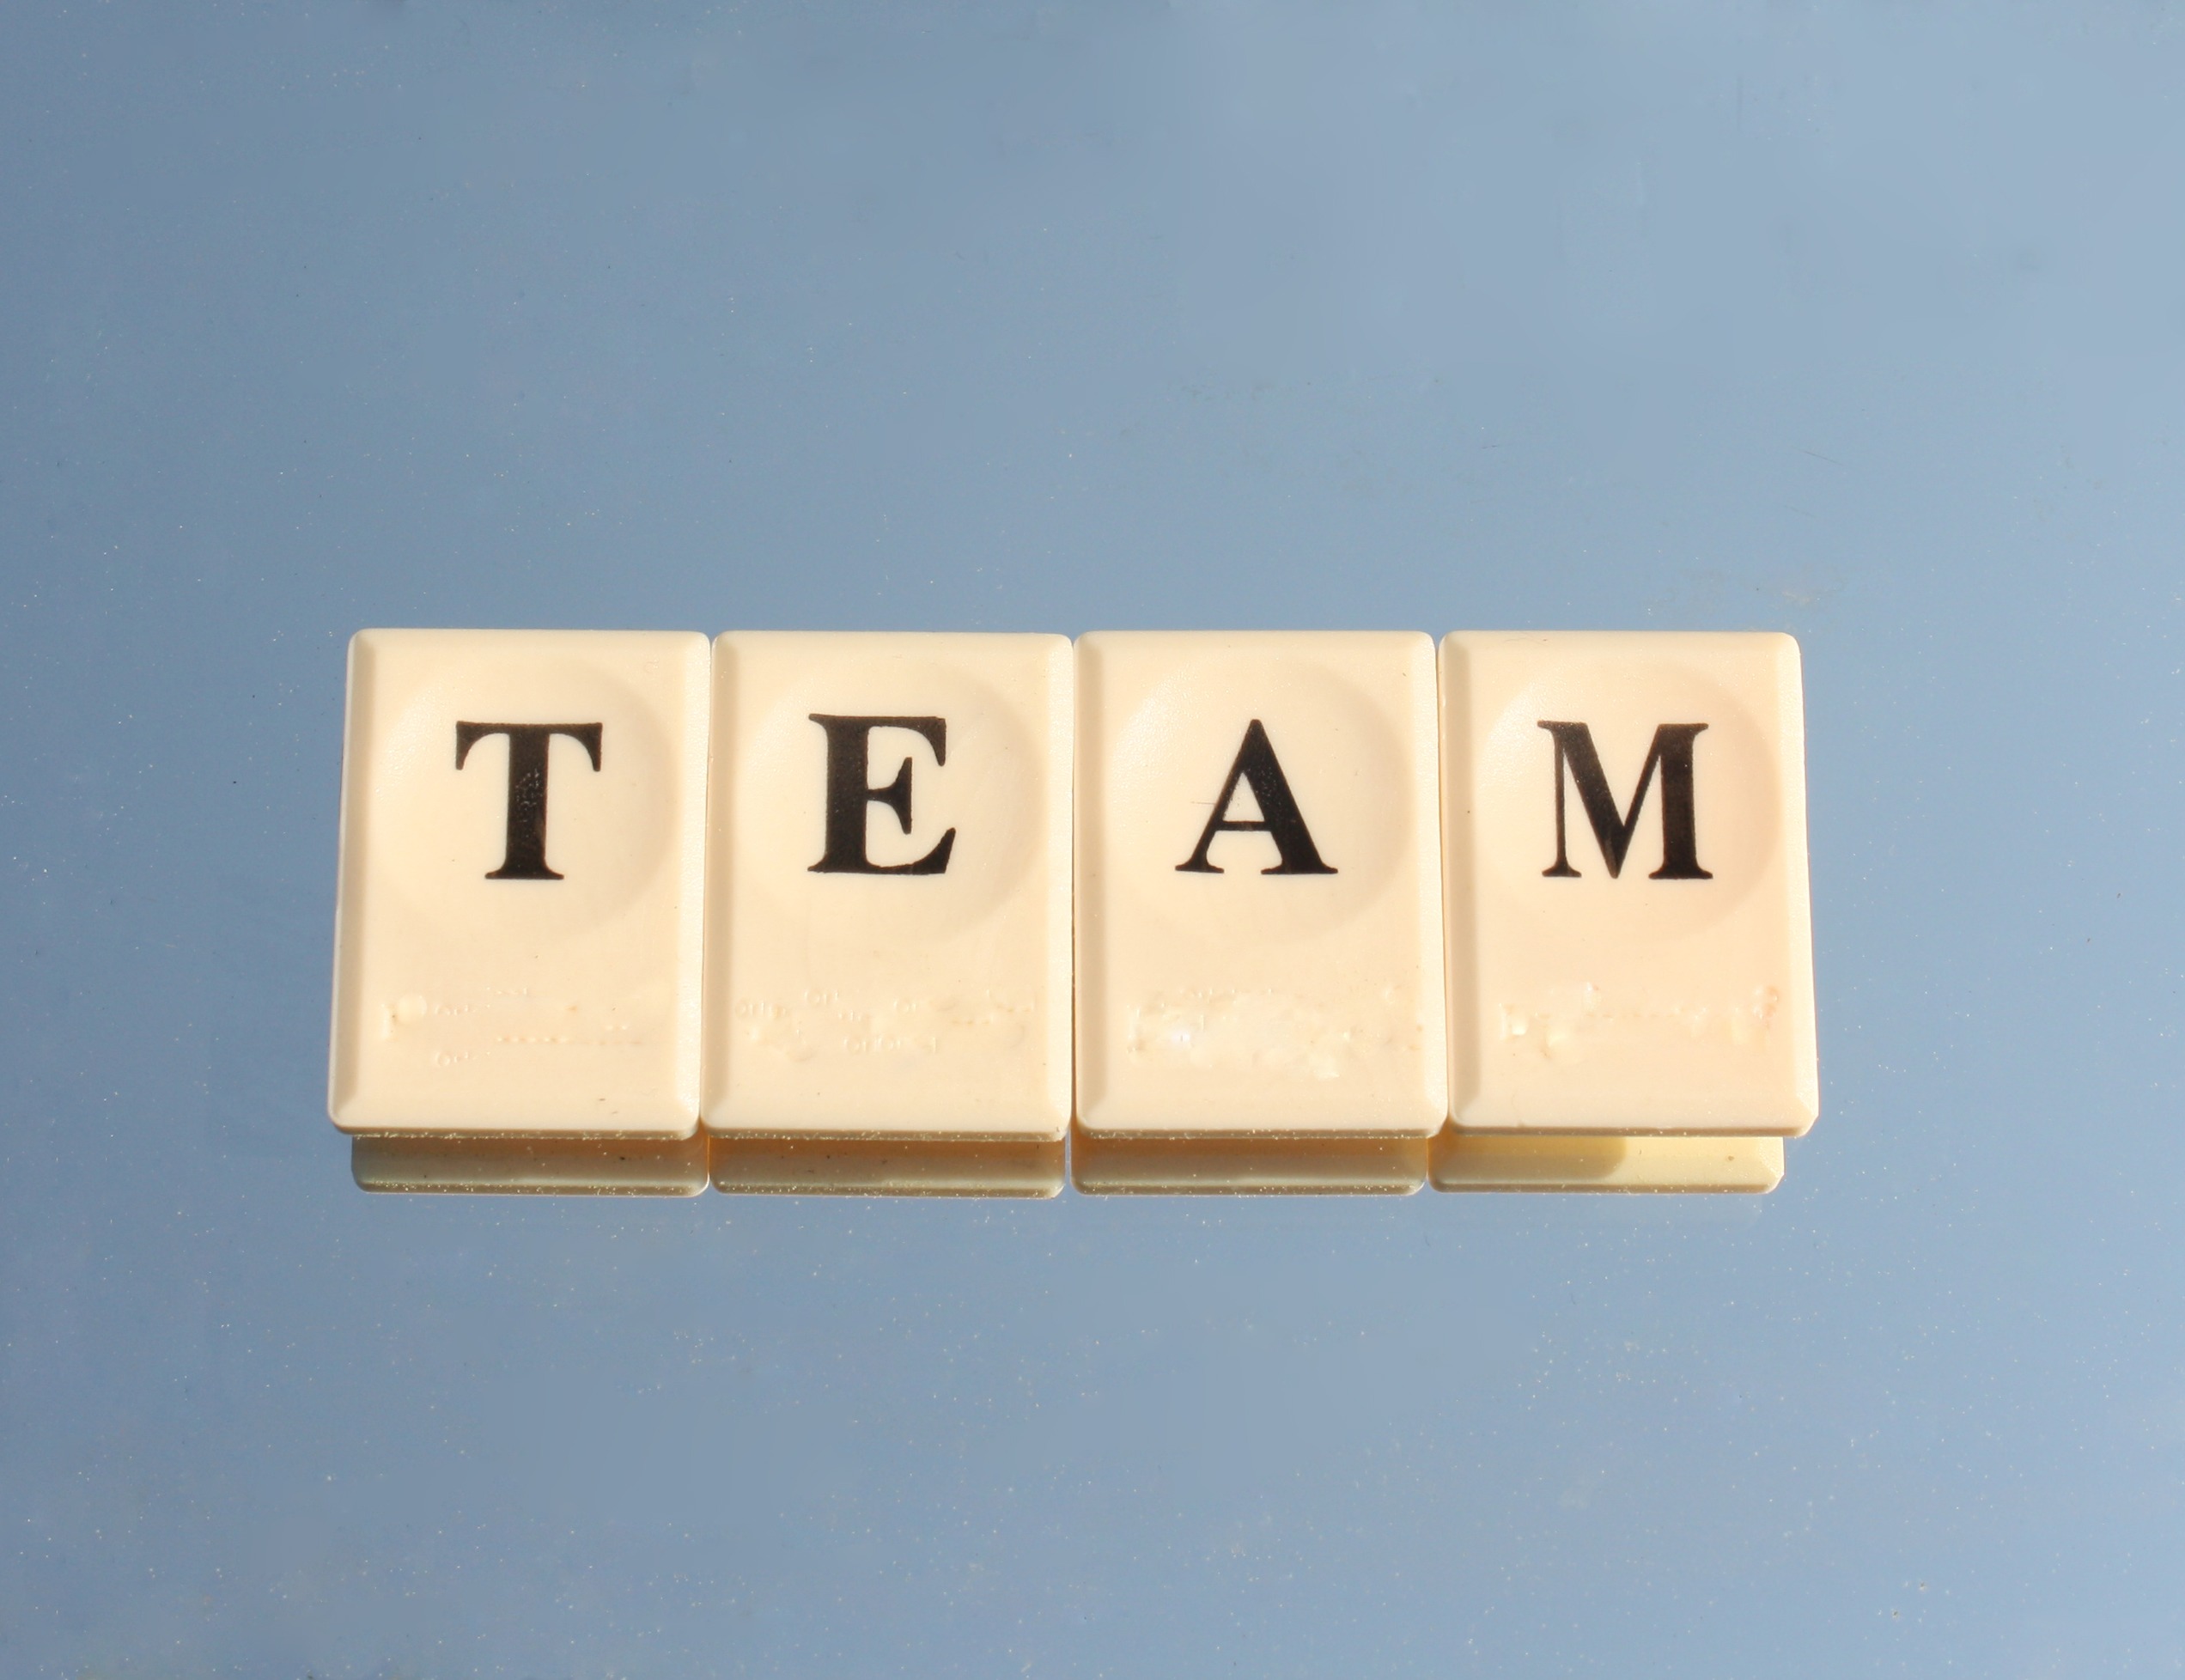
wood, number, set, toy, brand, font, team, letters, large, figures, shape, play stone